The Wildwoods

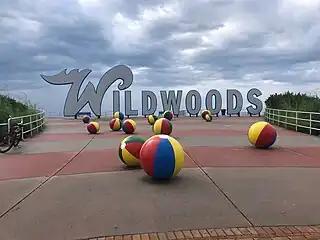

The Wildwoods are a group of five communities (four distinct municipalities and one census-designated place) in Cape May County, New Jersey. These are situated on the Island of Five Mile Beach, a barrier island facing the Atlantic Ocean. These Jersey Shore communities have relatively small year-round populations that swell significantly during the summer with vacationers.